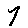
Label: 7